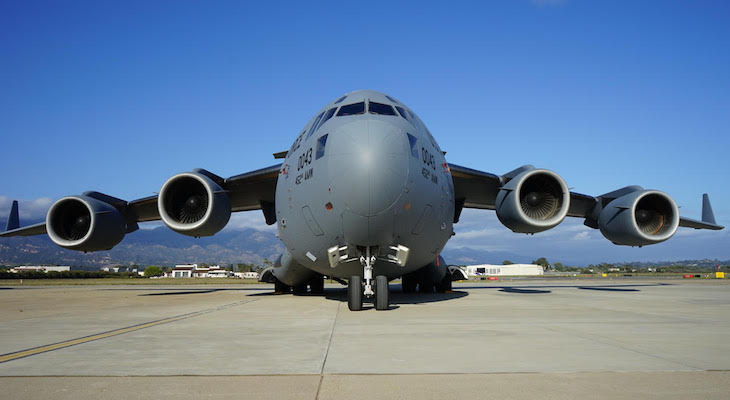
Vehicle type: Planes